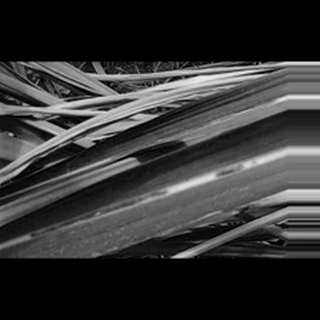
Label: sugarcane_red_rot